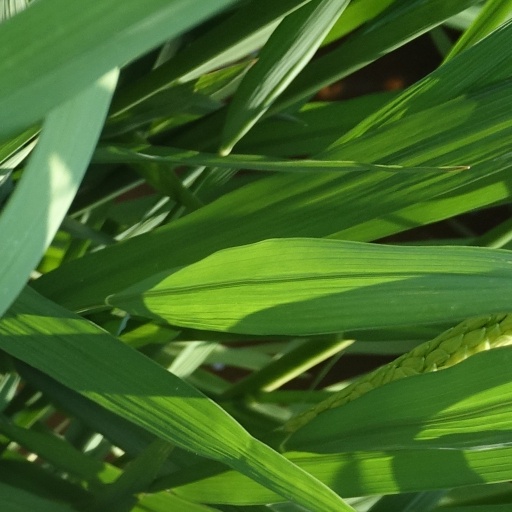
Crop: rice